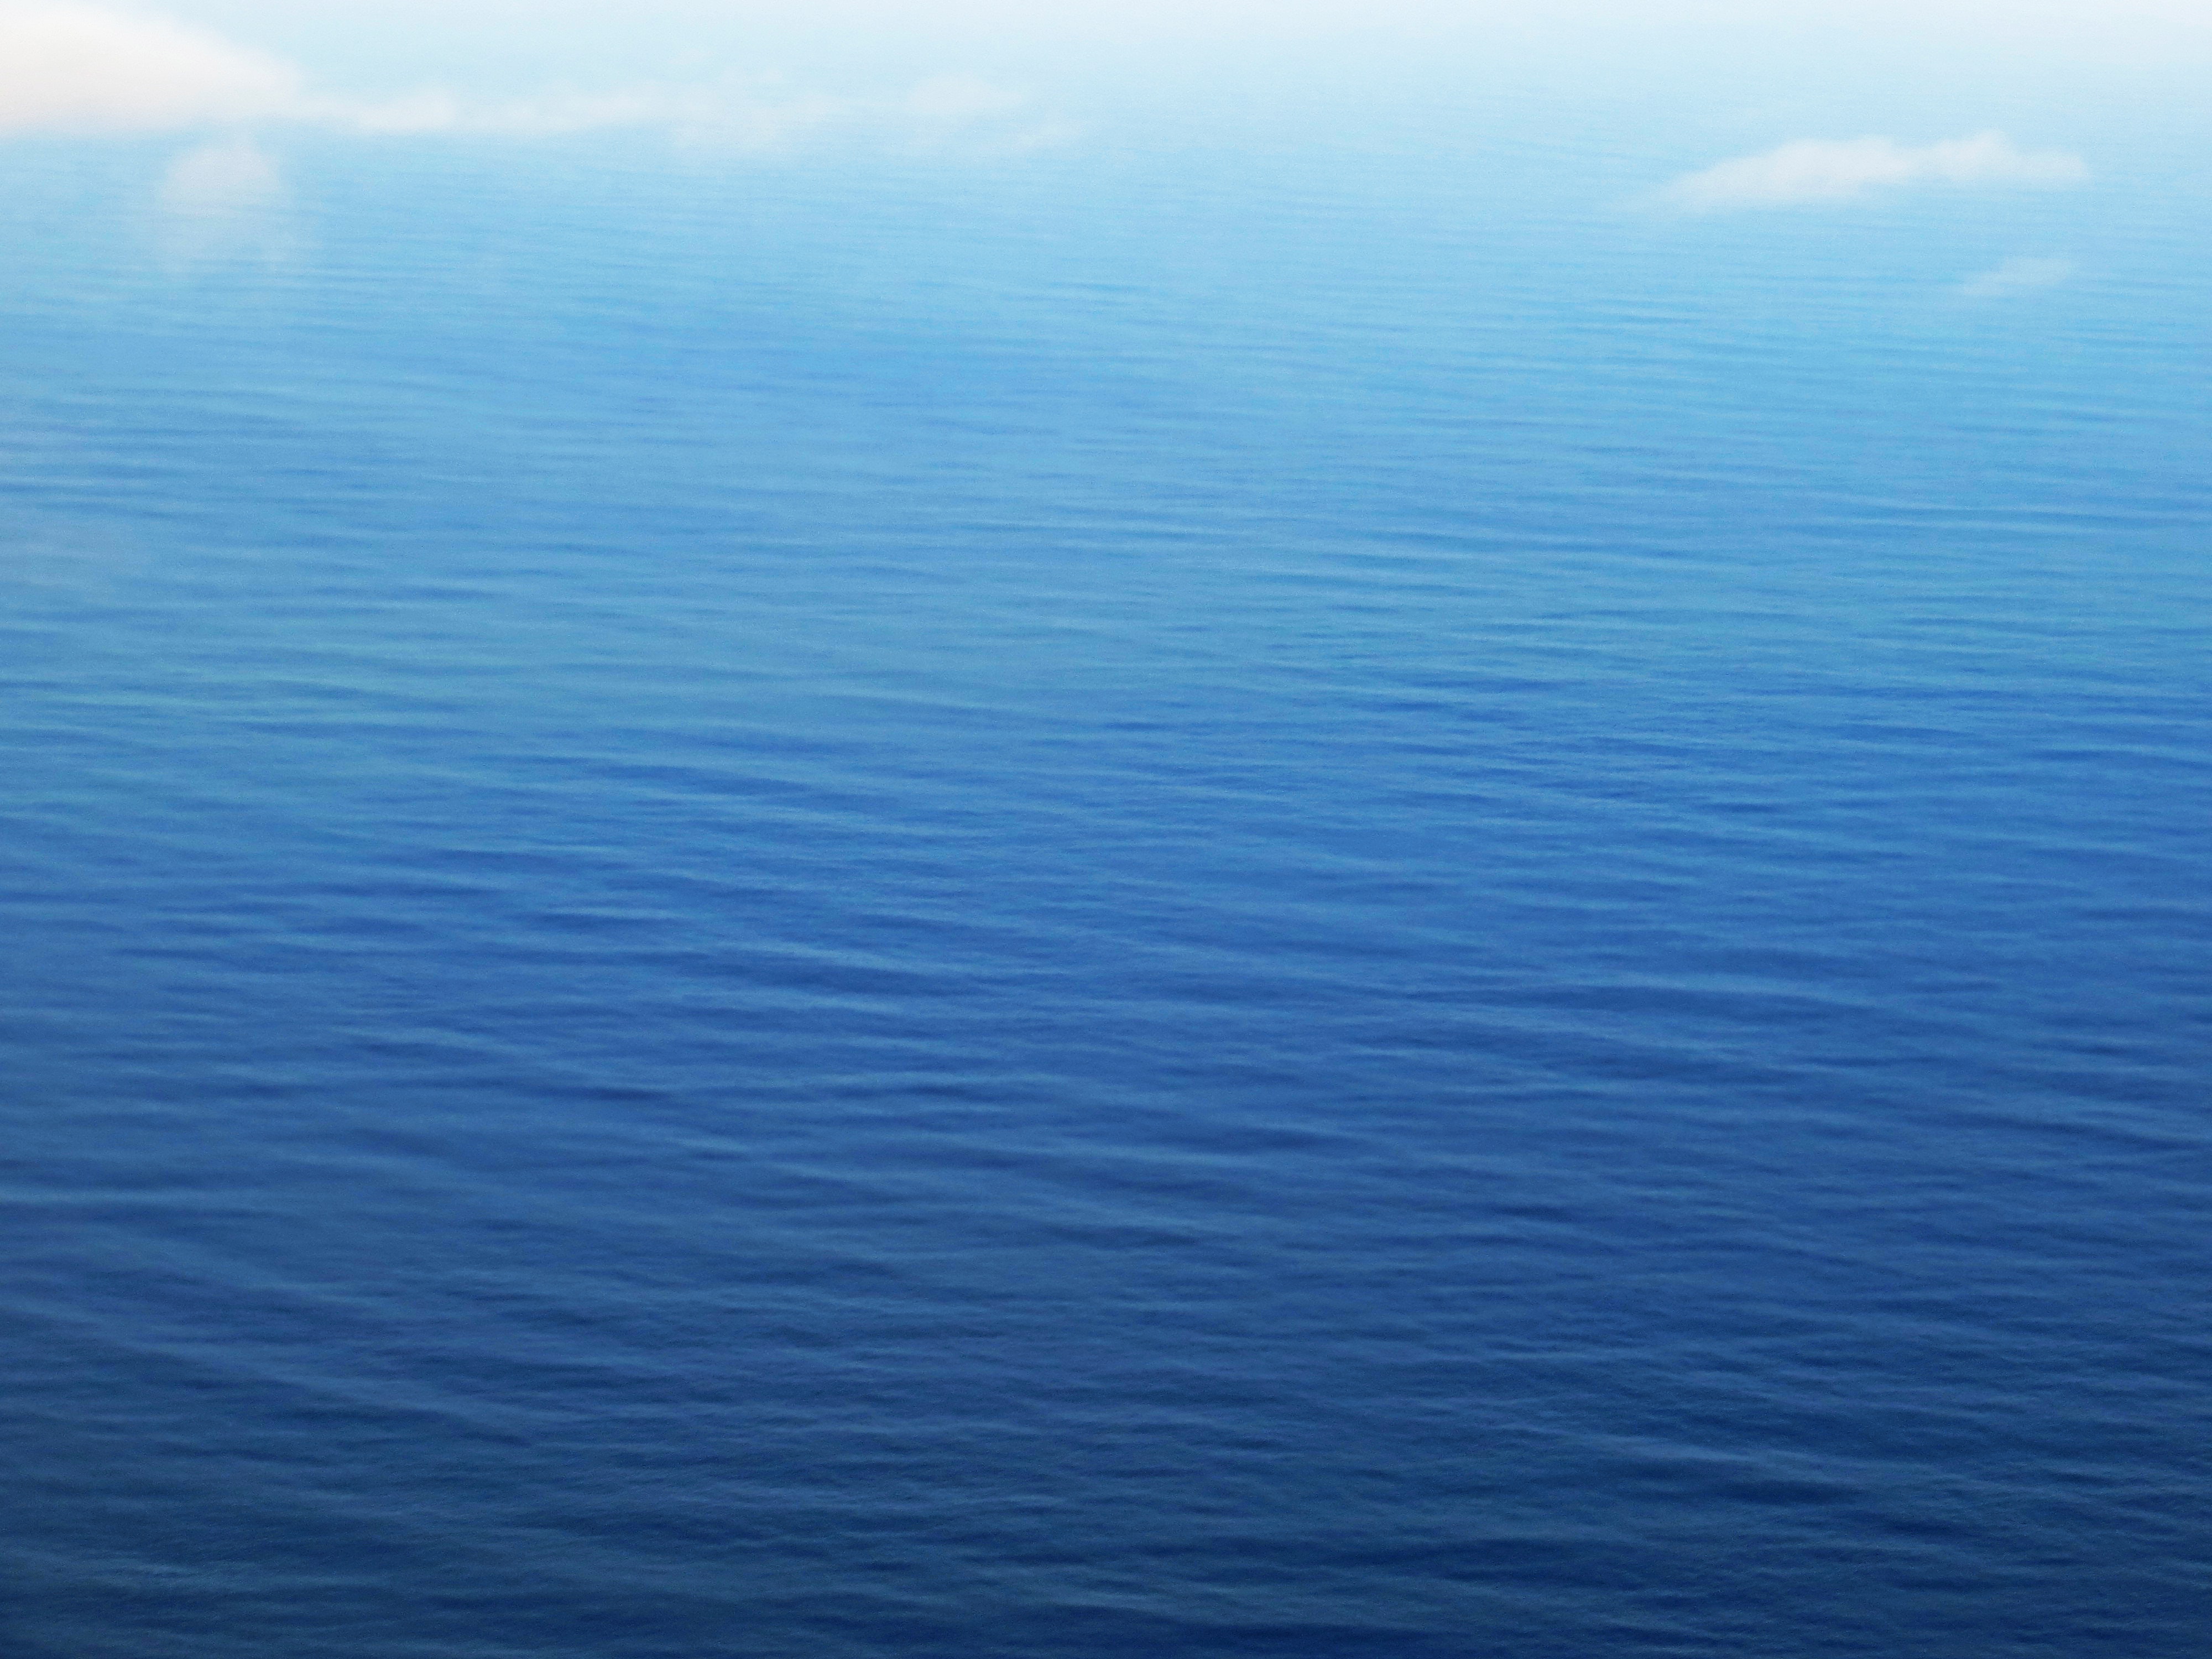
blue, sky, water, sea, ocean, daytime, horizon, water resources, azure, calm, atmosphere, aqua, sound, reflection, cloud, electric blue, sunlight, wave